Elbow dysplasia

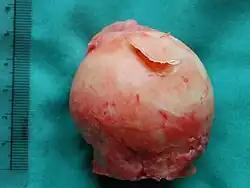
Human femur head showing a flap of cartilage (osteochondritis dissecans) due to avascular necrosis. Similar cartilage damage in dogs causes wear in the joint leading to osteoarthritic processes and is a common cause of elbow dysplasia.

The most common cause is osteochondrosis, which is a disease of the joint cartilage, and osteochondritis dissecans (OCD or OD), the separation of a flap of cartilage from the joint surface as a result of avascular necrosis, which in turn arises from failed blood flow in the subchondral bone.